Les Serdyuk

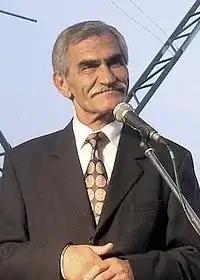
Serdyuk in 2008

Oleksandr Oleksandrovych Serdyuk, also known as Les Serdyuk (14 October 1940 – 26 May 2010), was a Soviet and Ukrainian theater and film actor. He received the title of People's Artist of Ukraine (1996).